Seismic hazard

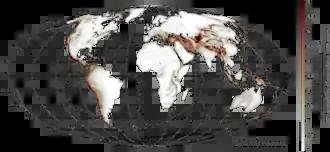
Color-blind friendly global map of peak ground acceleration with 10% probability of exceedance in 50 years

Global seismic hazard maps exist too, which similarly present the level of certain ground motions that have a 10% probability of exceedance (or a 90% chance of non-exceedance) during a 50-year time span (that corresponds to a return period of 475 years).